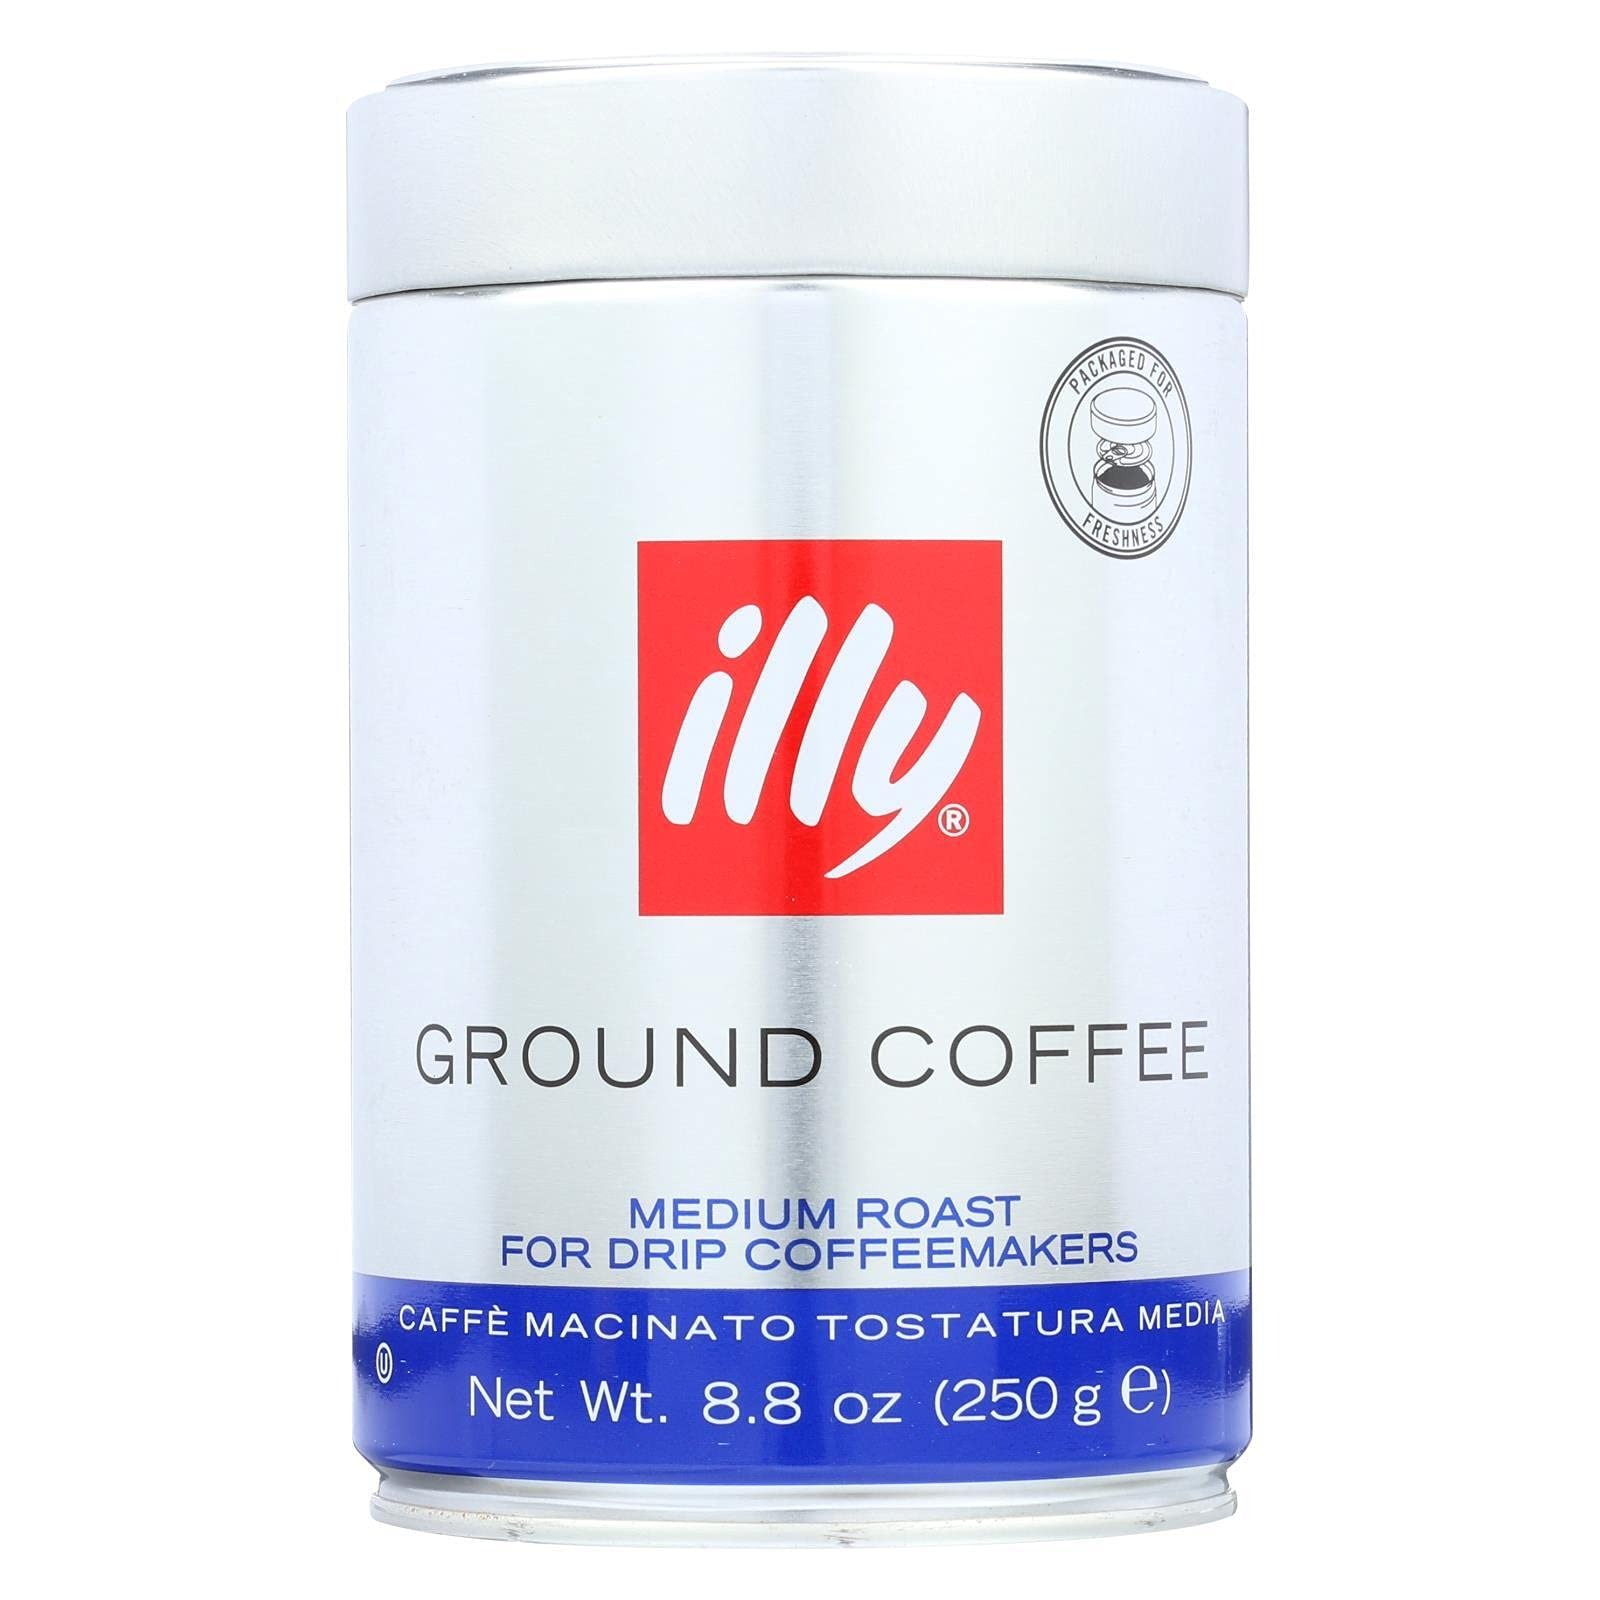
Item Name: Illy Medium Grind Medium Roasted Coffee, 8.8 Ounce -- 6 per case.
Value: 1.0
Unit: Count

Price: 85.11